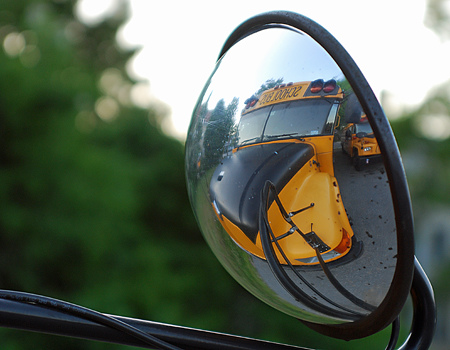
Rear view mirror view of a parked school bus.

A side view mirror image of a yellow school bus.

A school bus reflected in a rear view mirror

A fish-eye view of a school bus in a side view mirror.

The reflection of a school bus in a circular mirror